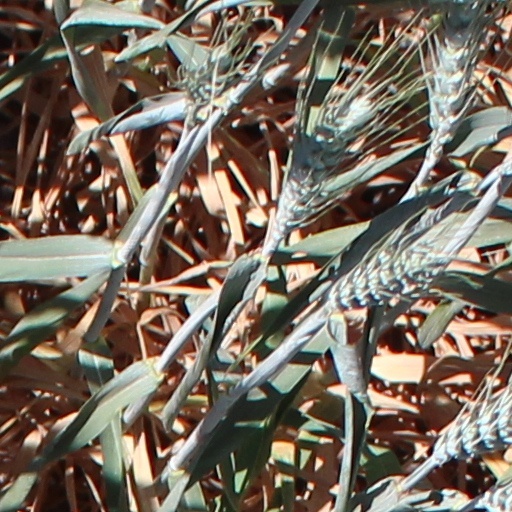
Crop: wheat